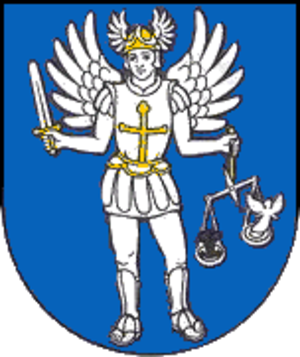
Nemšová est une ville de Slovaquie située dans la région de Trenčín.